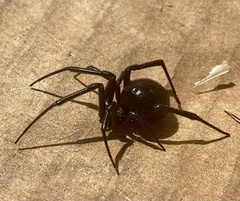
Species: Lactrodectus_hesperus